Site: brandenburg
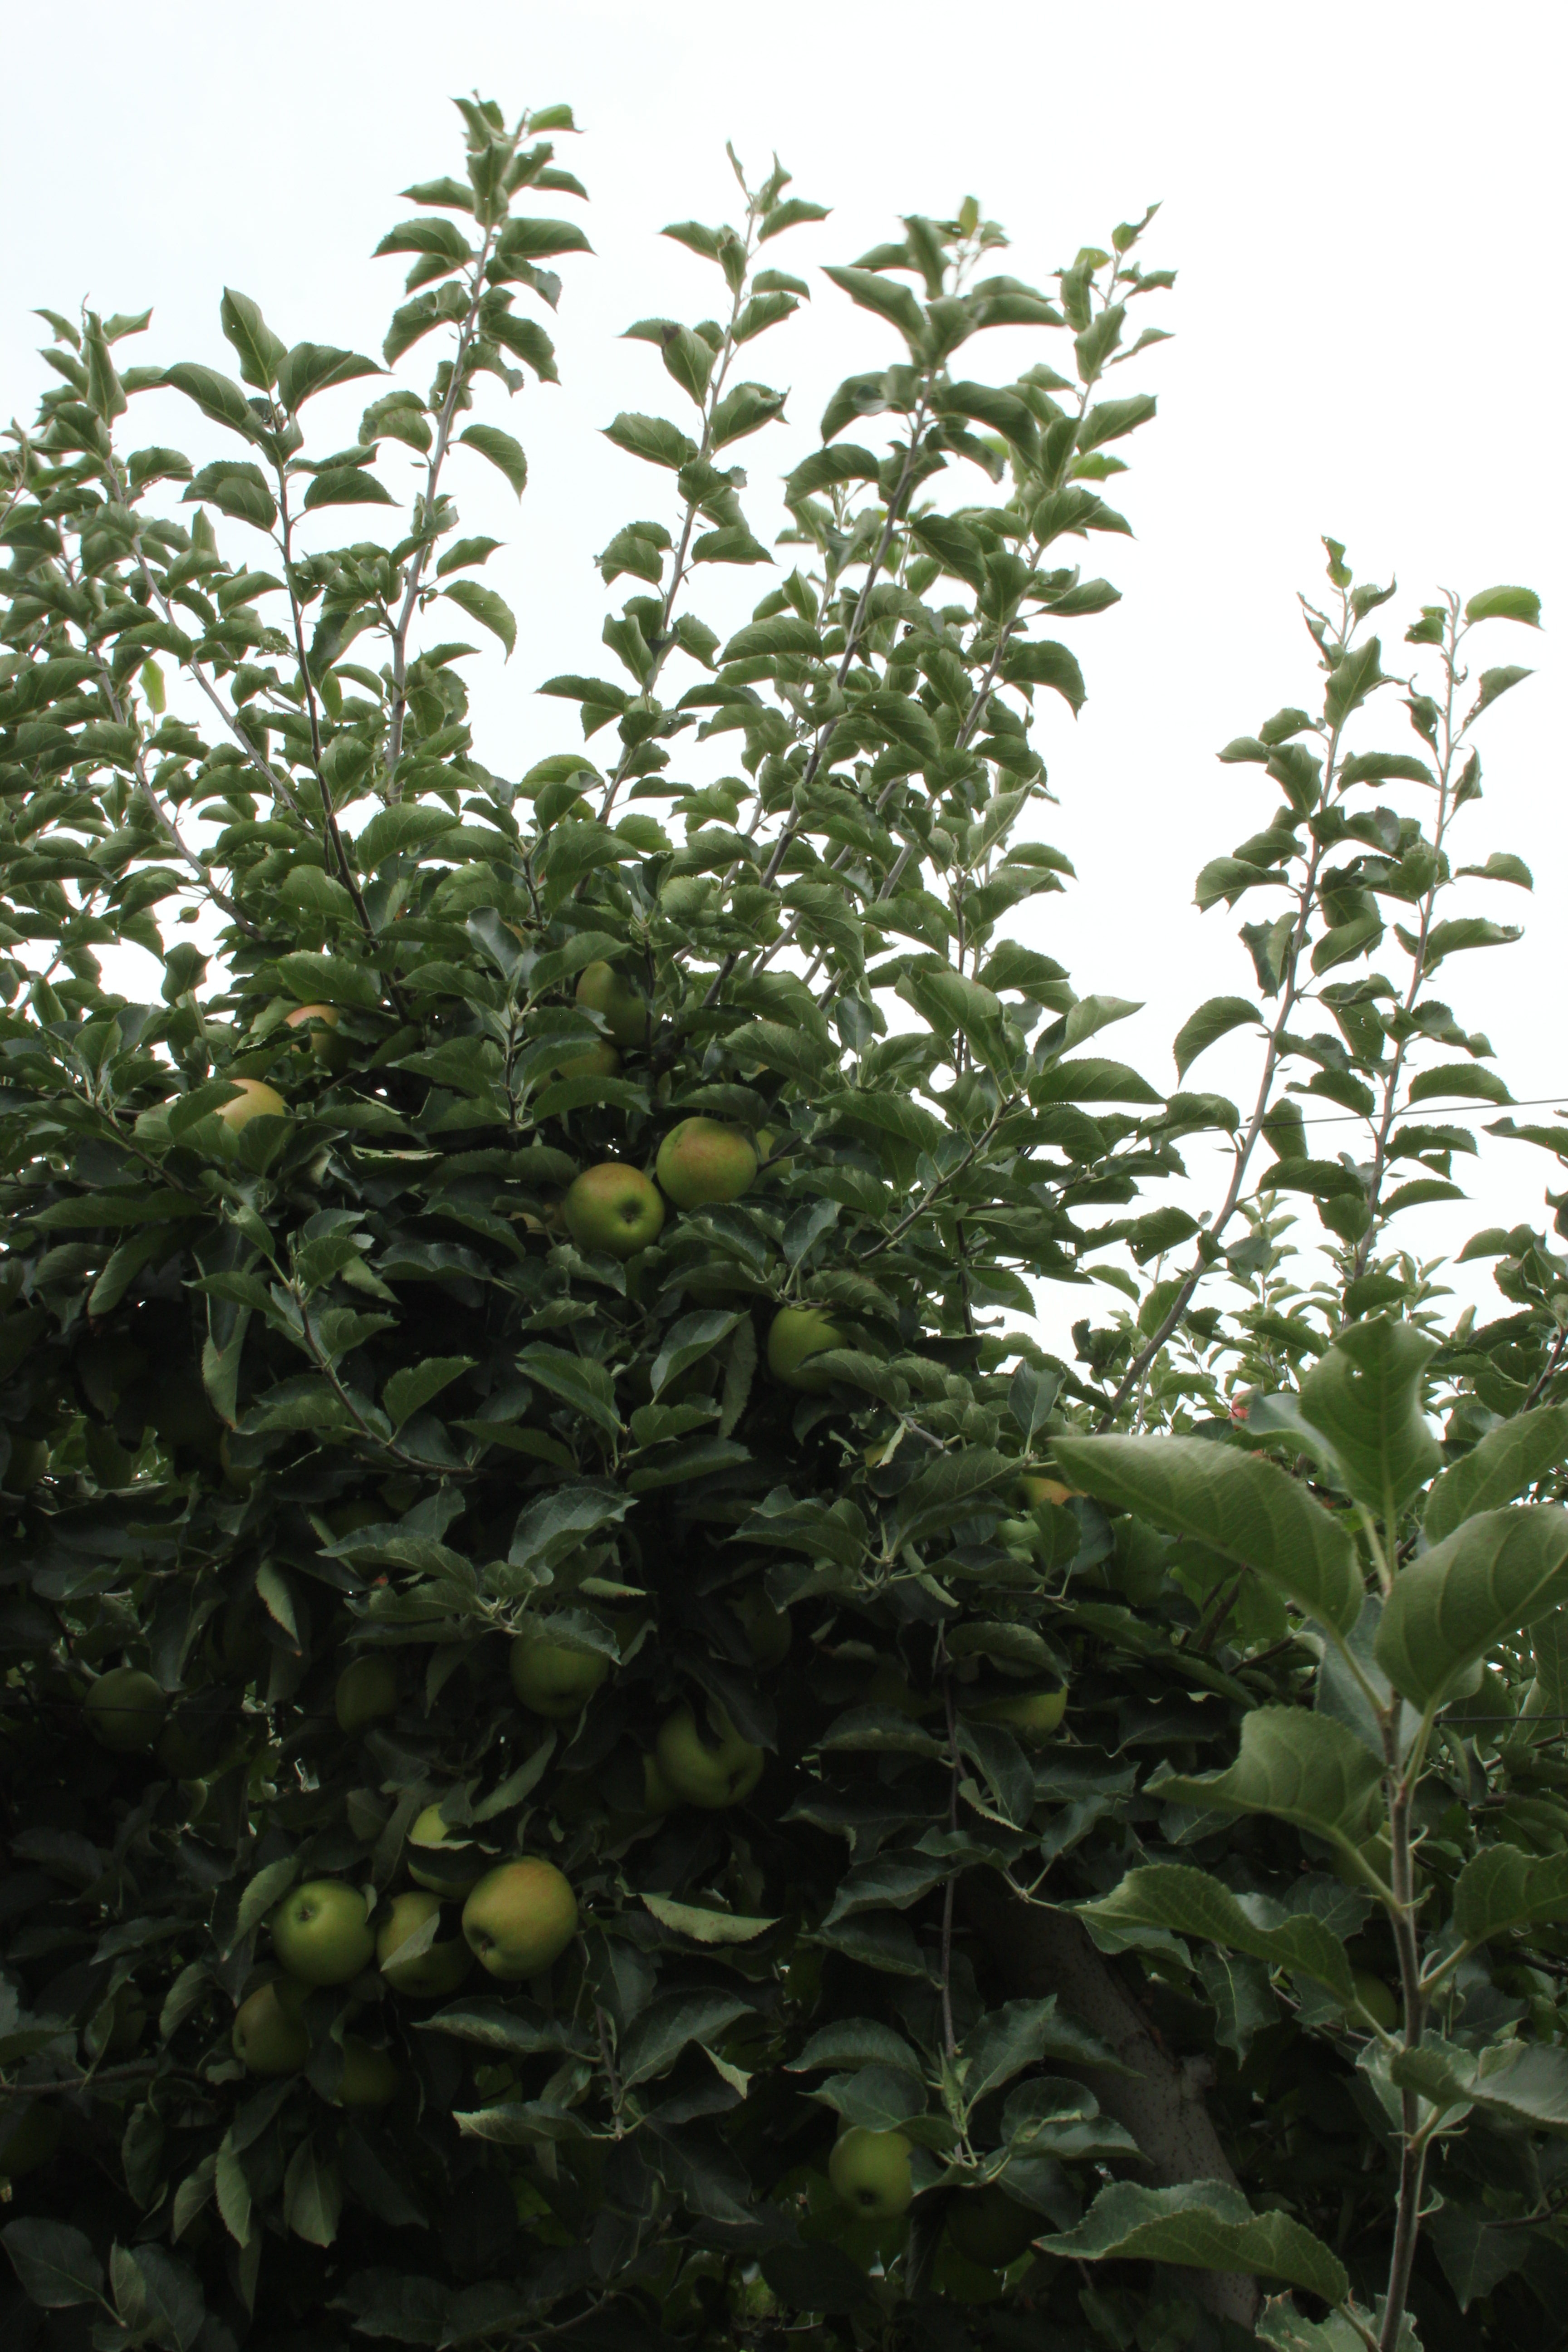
Growth stage (BBCH 87): Maturity of fruit and seed